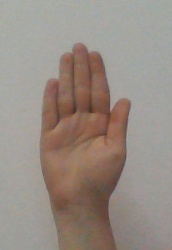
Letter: seen